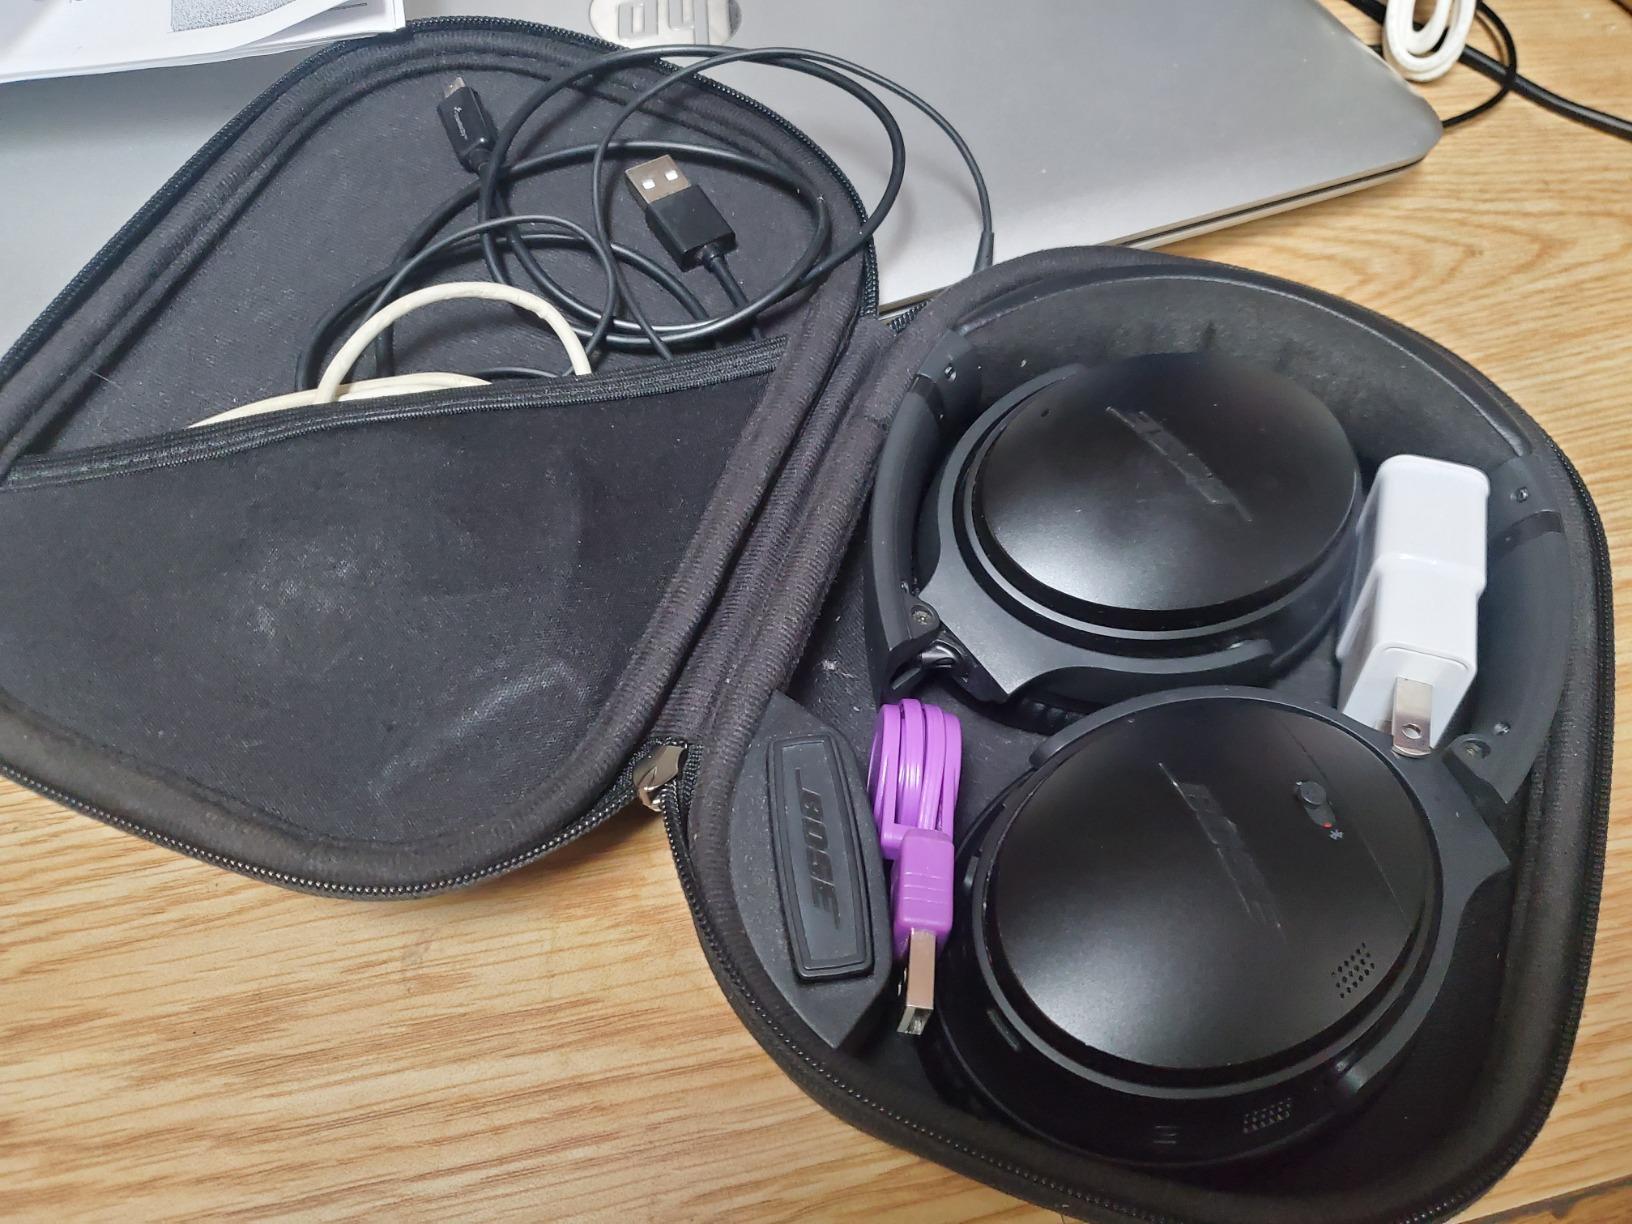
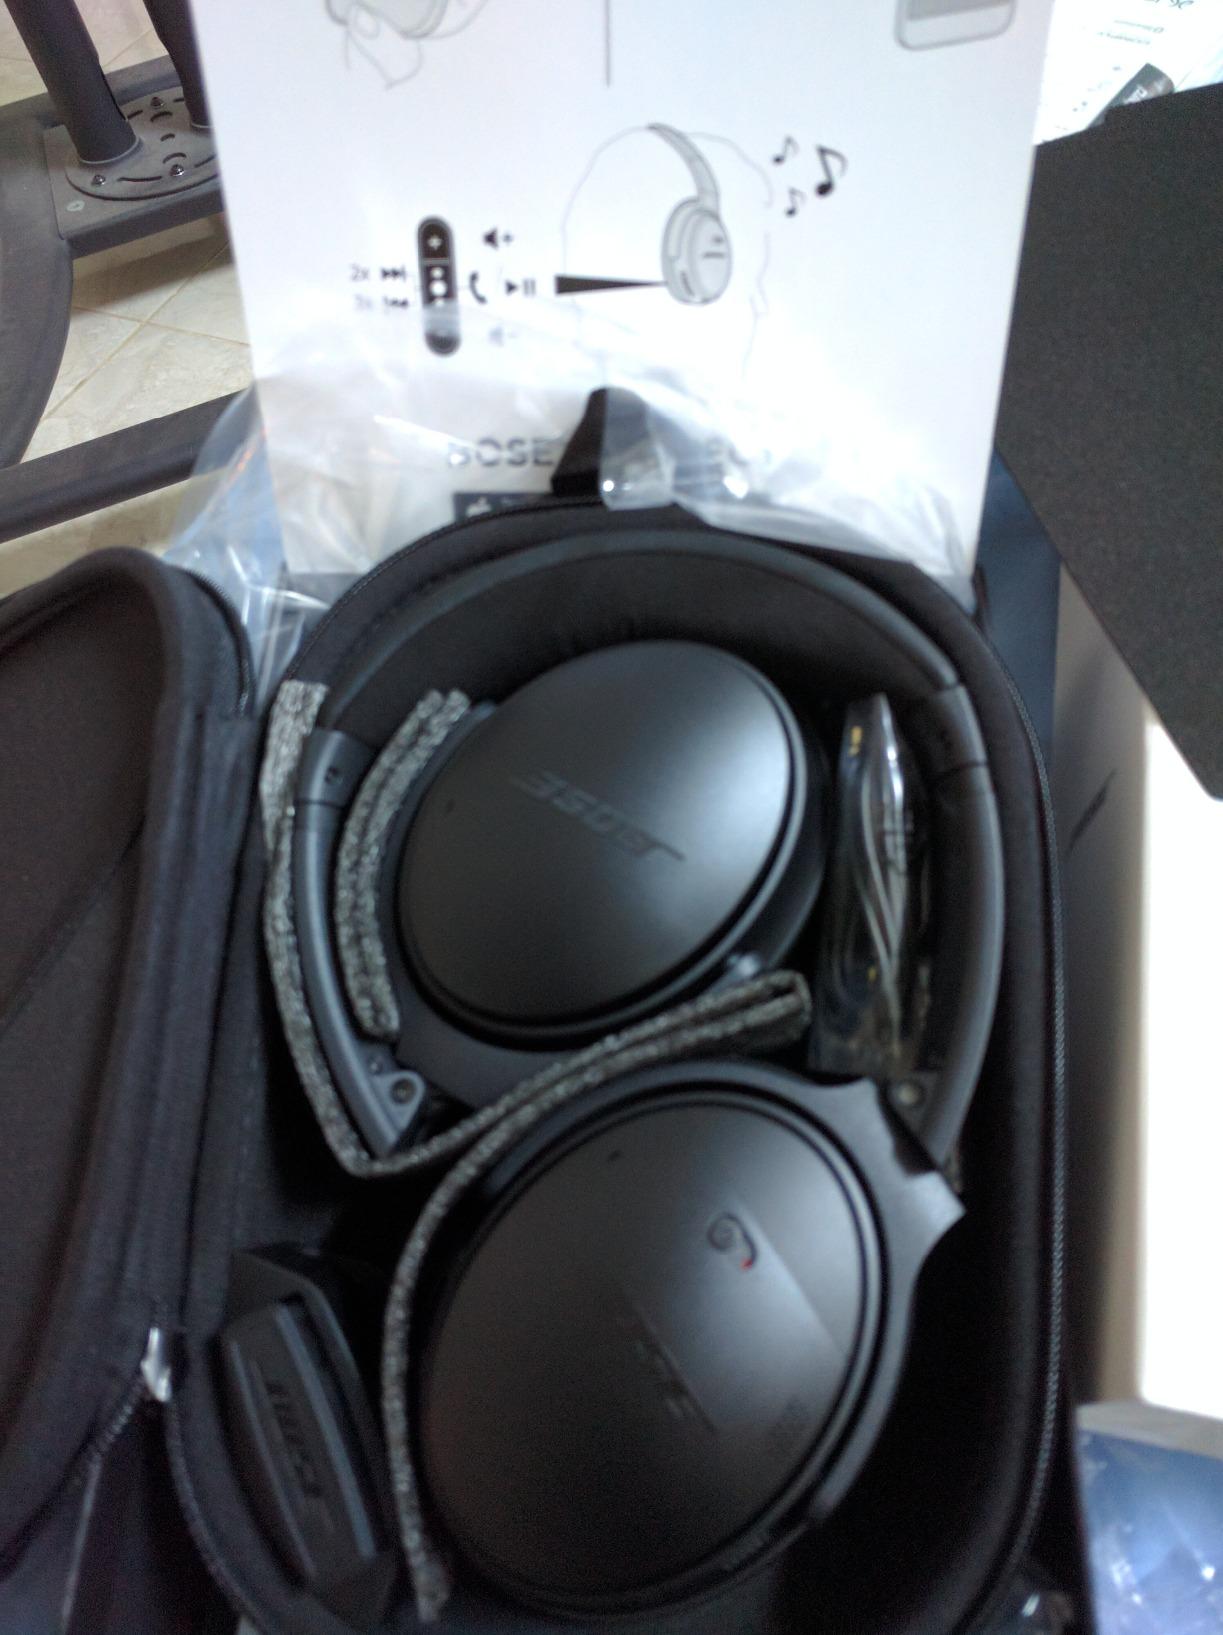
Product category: headphones
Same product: yes